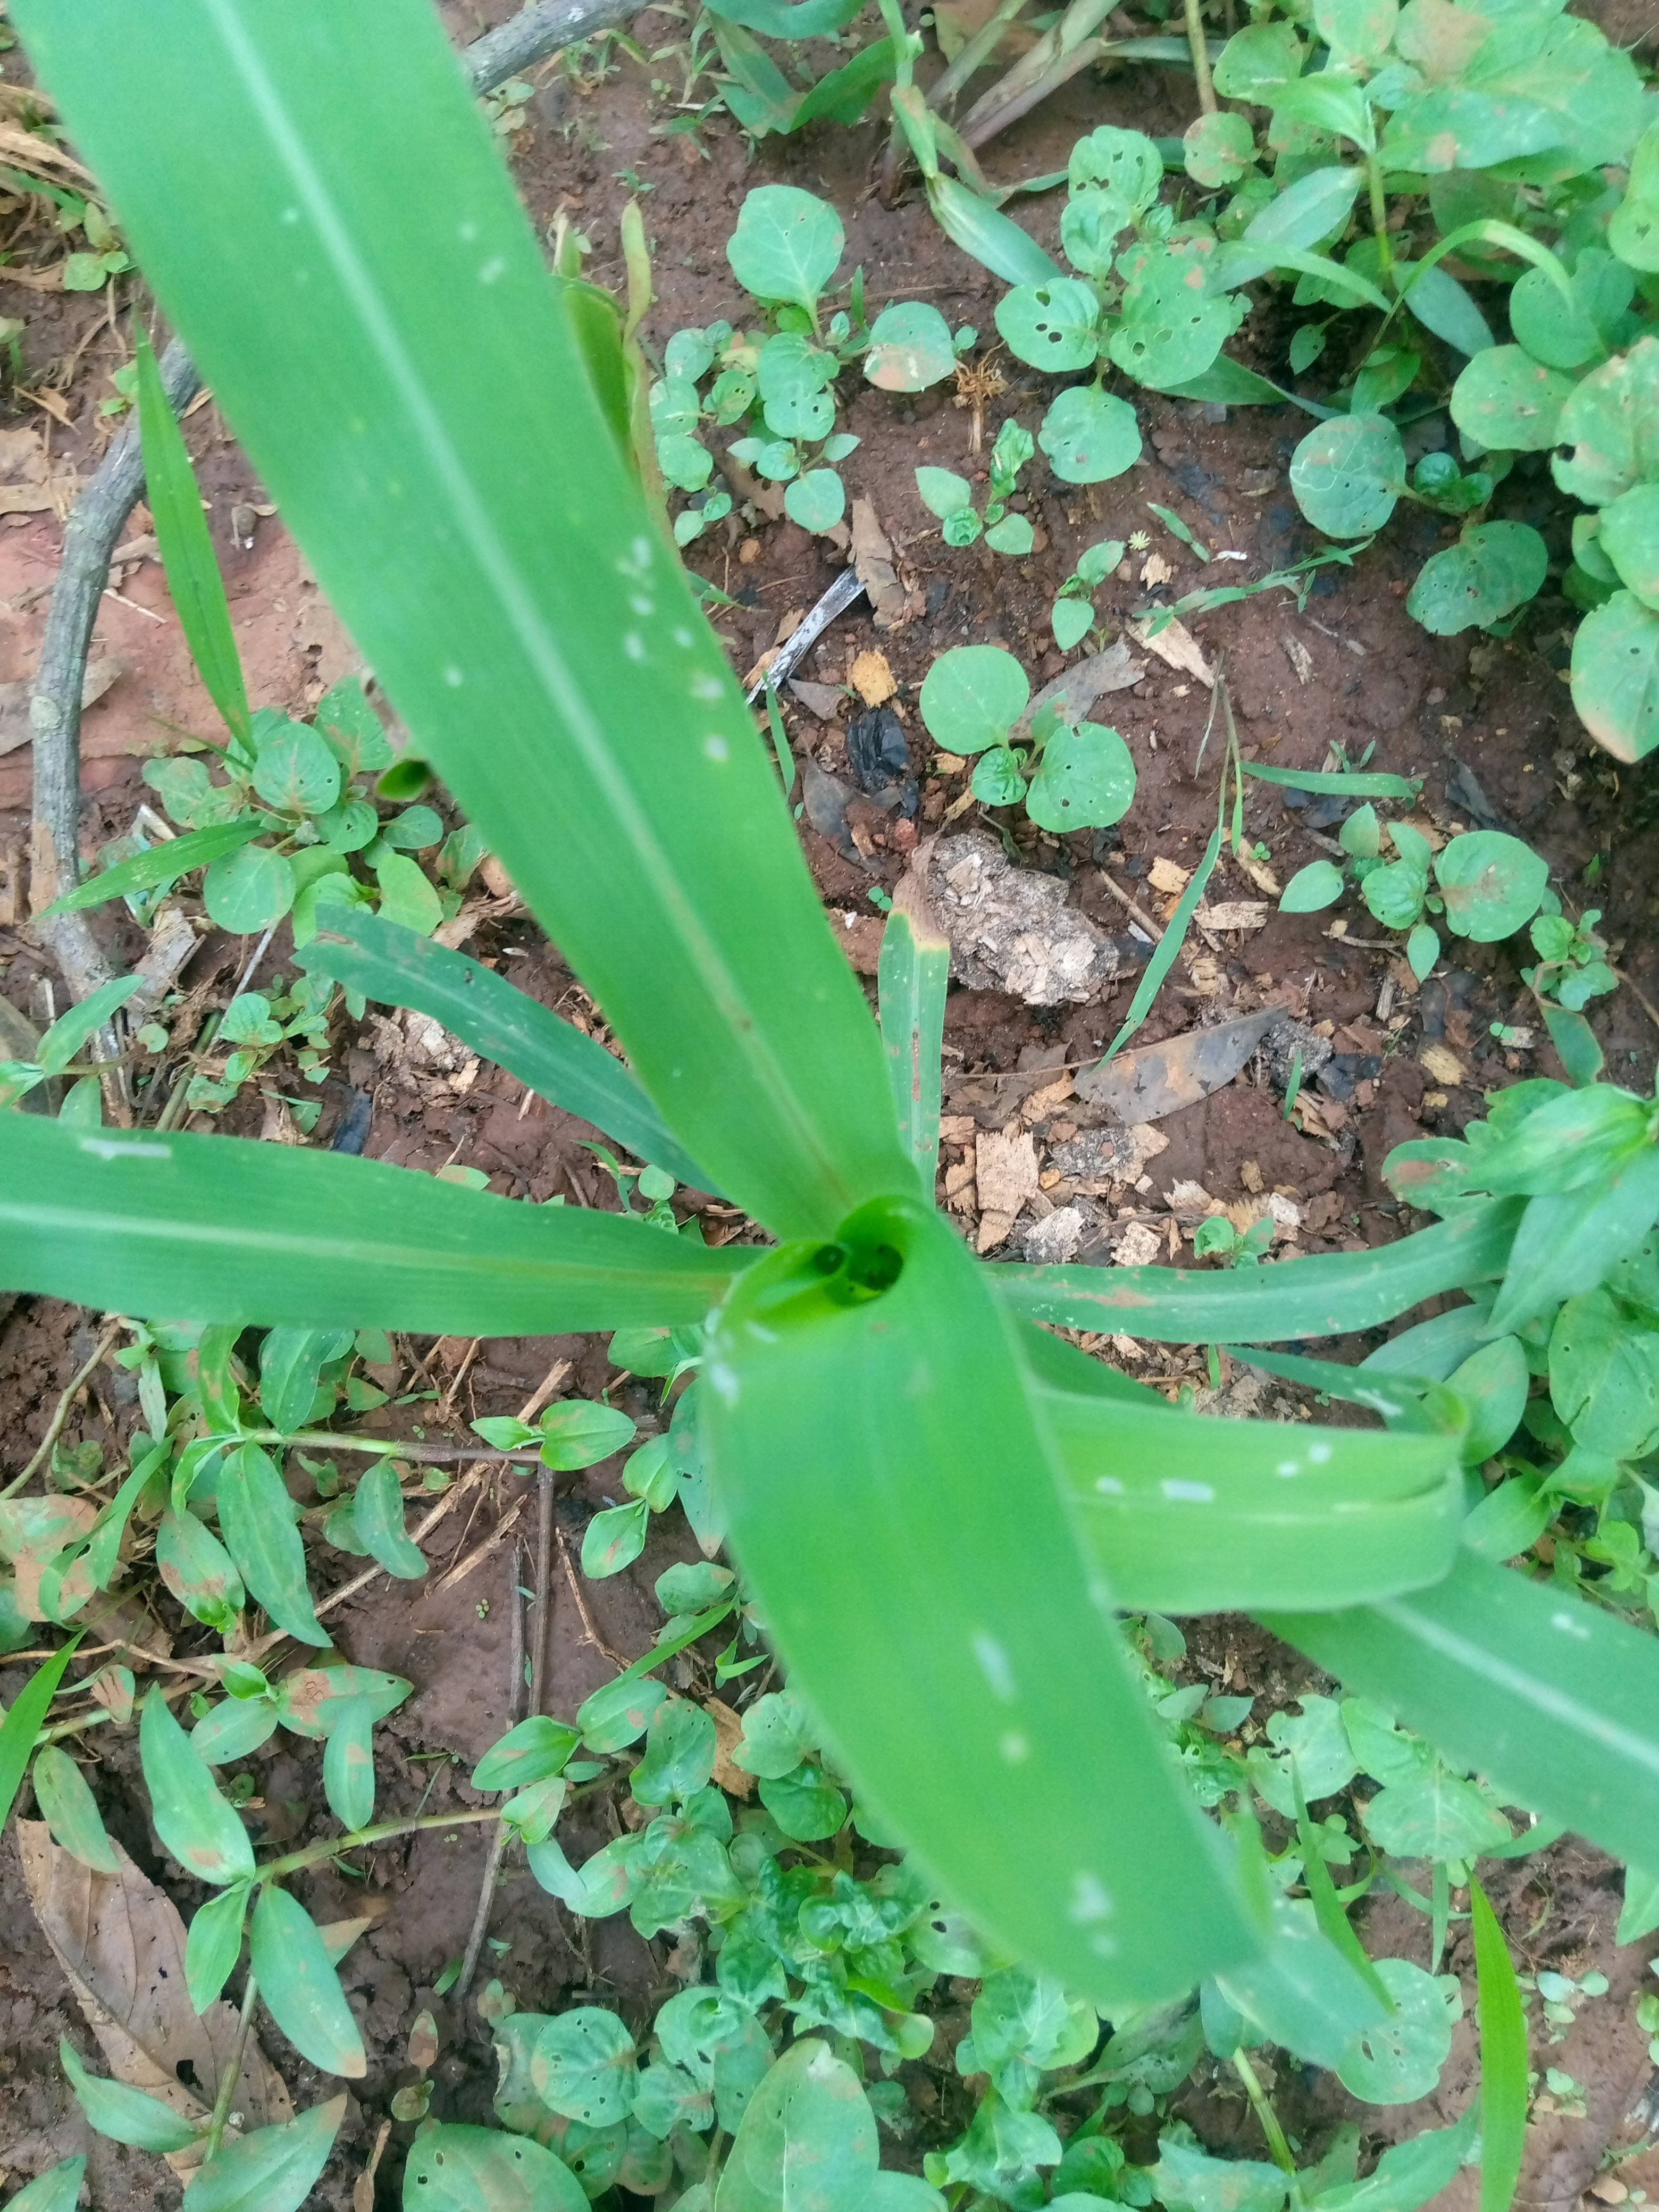
Label: spodoptera_frugiperda